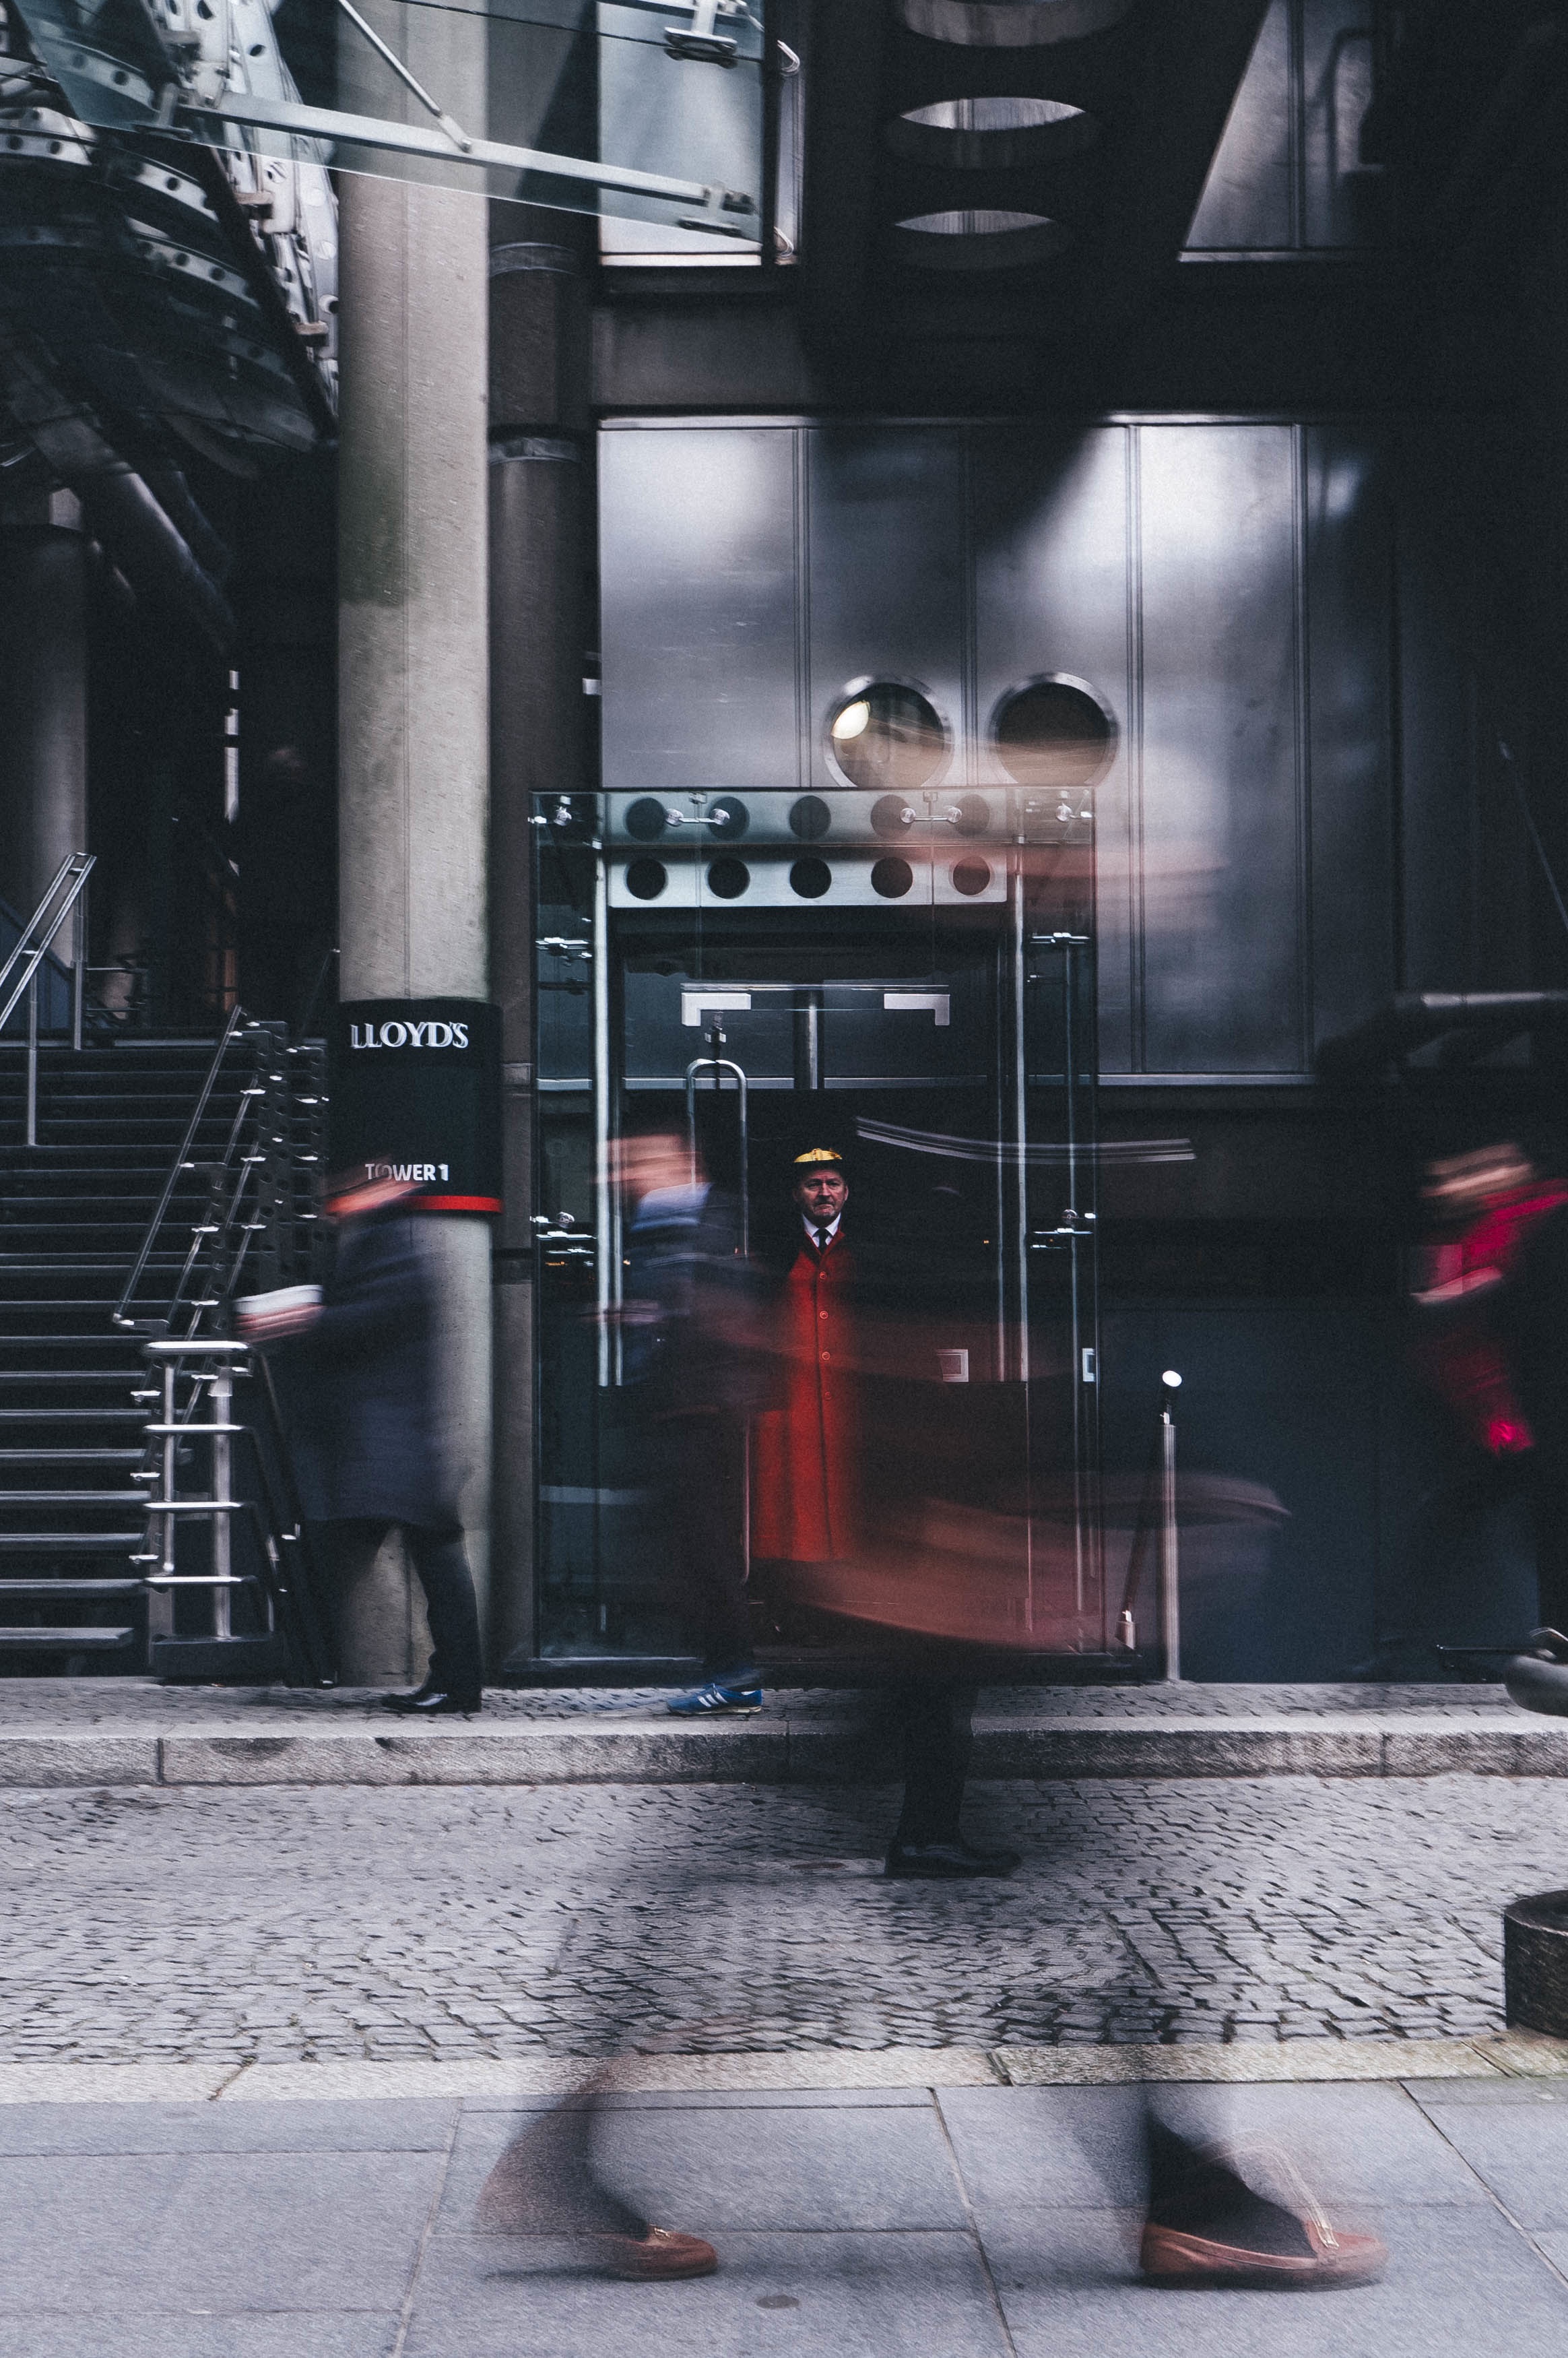
man, person, road, street, stair, color, darkness, black, doorman, photograph, image